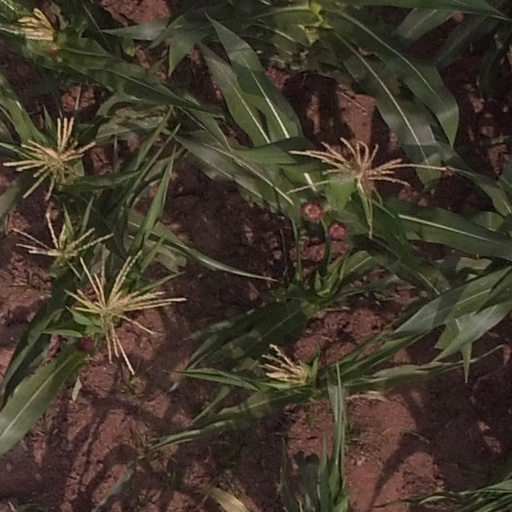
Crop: maize; corn